Williams-Harrison House

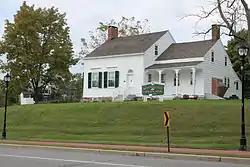

The Williams-Harrison House, also known as the Harrison House, is located at 126 Eagle Rock Avenue in the borough of Roseland in Essex County, New Jersey, United States. It was documented by the Historic American Buildings Survey (HABS) program in 1936. The house was added to the National Register of Historic Places on March 13, 1979, for its significance in agriculture, architecture, industry, law, and politics.